Donetsk People's Republic national football team

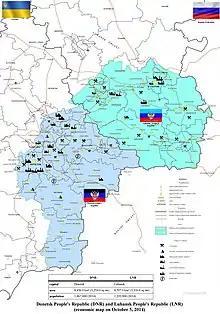
Territories in Ukraine occupied by the Donetsk People's Republic and Luhansk People's Republic from 2015 until the 2022 Russian invasion of Ukraine.

The team was founded on 25 July 2015, playing Abkhazia in their first game. The DPR team took part in the 2018 CONIFA World Football Cup qualification but failed to make it through to the finals. Sascha Düerkop, general secretary of CONIFA, stated that he did not agree with the DPR team politically — comparing them negatively with the Chagossians — but that "that was not the point" and they were allowed to compete. CONIFA were criticized for supporting "Russia-backed separatism." The DPR team was scheduled to take part in the 2019 CONIFA European Football Cup but later withdrew.